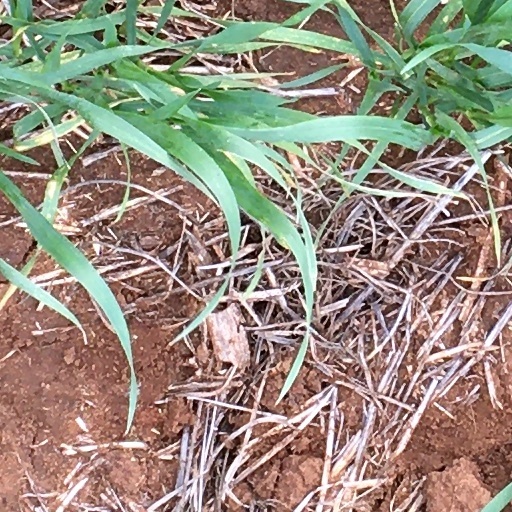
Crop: wheat